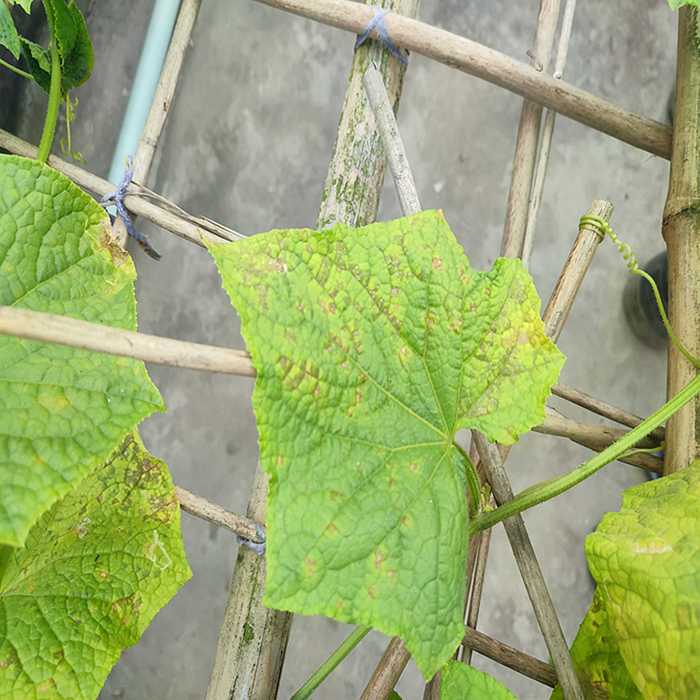
Plant: Cucumber
Label: Downy mildew